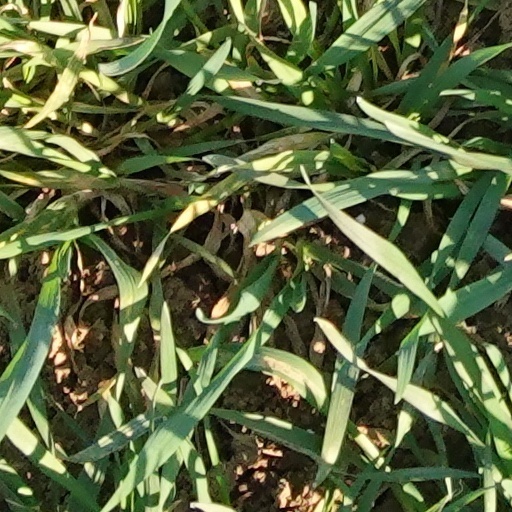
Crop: wheat